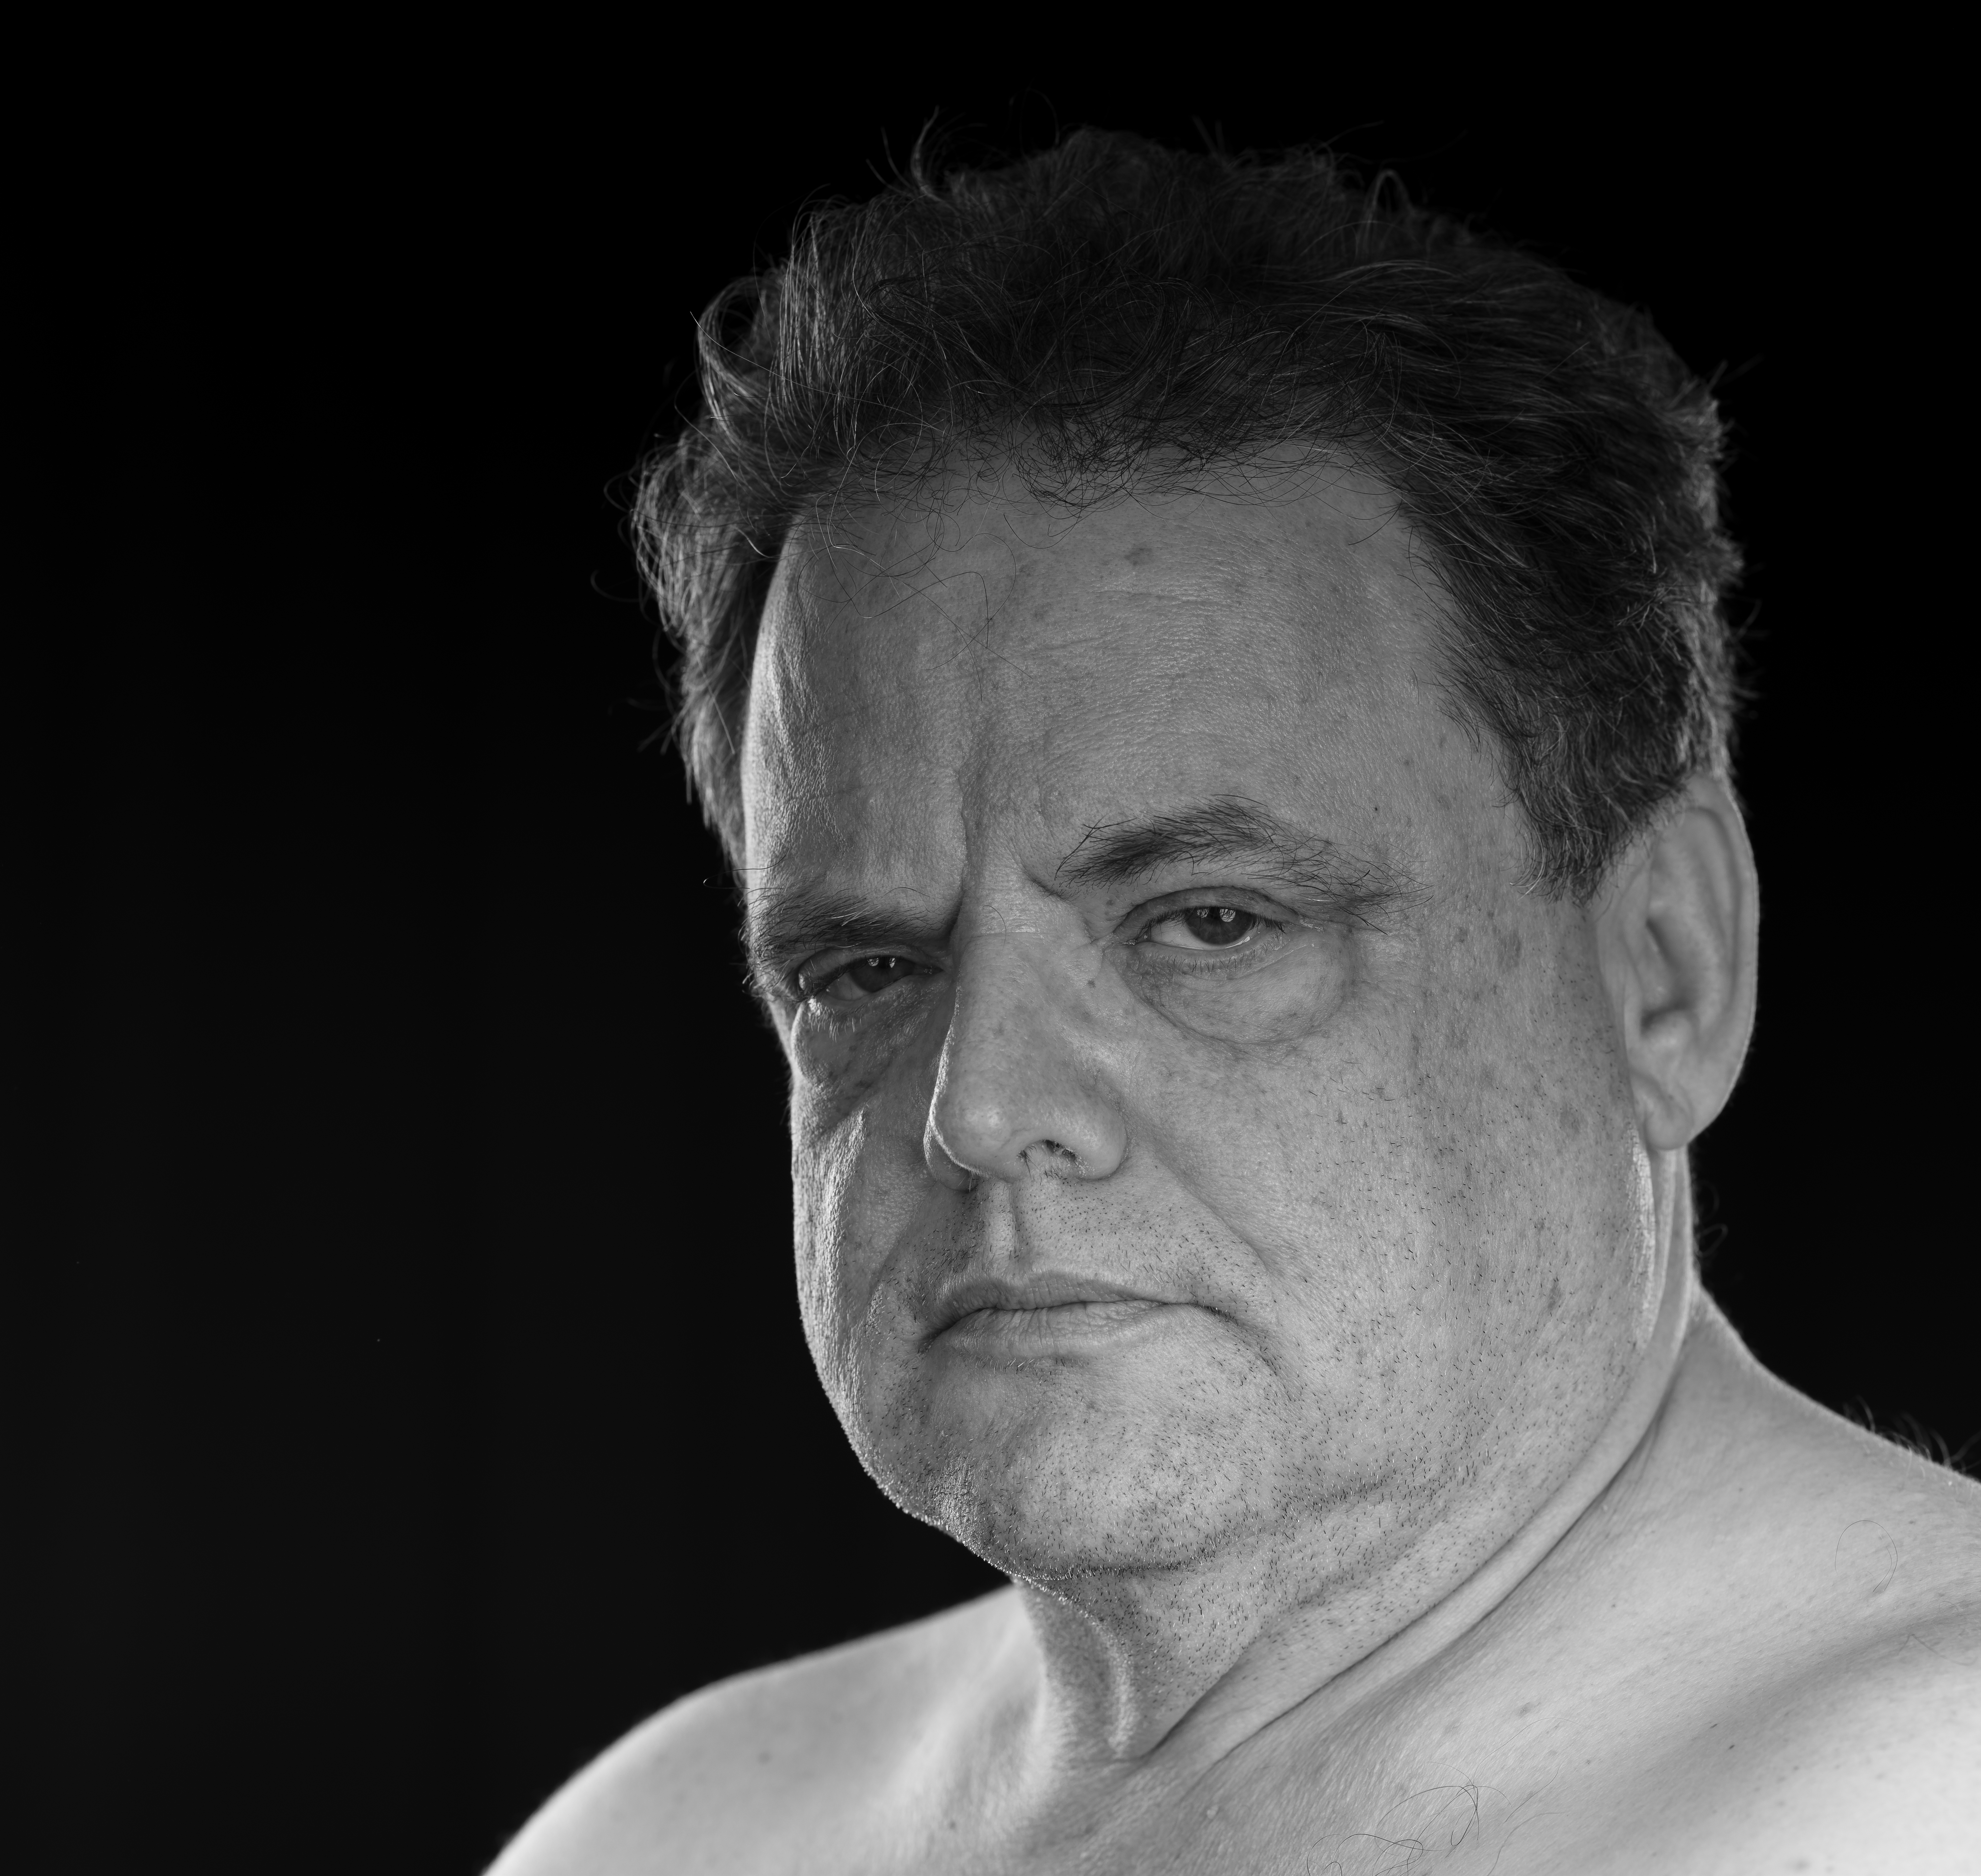
man, black and white, white, male, portrait, black, monochrome, close up, face, sculpture, head, oldman, pentax645z, priolite, monochrome photography, portrait photography, facial hair